Christoph Baumgartner

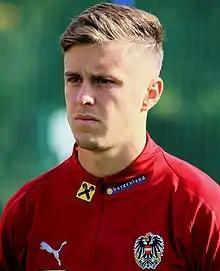
Baumgartner with Austria in 2019

Christoph Baumgartner (born 1 August 1999) is an Austrian professional footballer who plays as an attacking midfielder and forward for Bundesliga club RB Leipzig and the Austria national team.